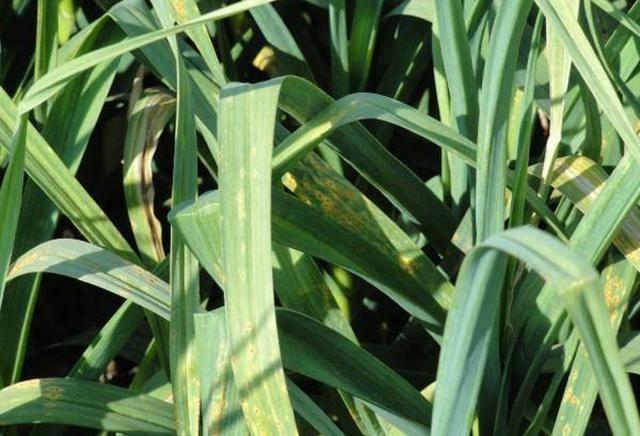
Plant: Garlic
Disease: garlic rust